Question: Please indicate a possible affordance area of the jump_skateboard that can be used for placing feet
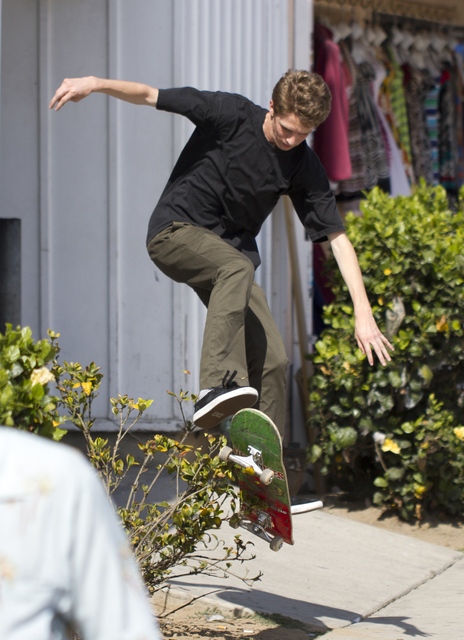
Answer: [220, 388, 305, 549]